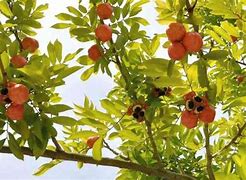
Label: others